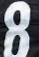
Number: 8